Poodle

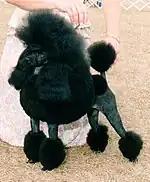
Miniature Poodle with a Continental clip

The Poodle is an active, athletic breed with the varieties differing mostly by size. The FCI's breed standard states the Standard Poodle stands between , the Medium Poodle between , the Miniature Poodle between and the Toy Poodle .